Merriwa railway line

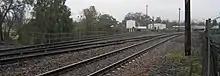
Merriwa railway line branching left off the Main North line at Muswellbrook

The Merriwa railway line in the Hunter Valley of northern New South Wales, Australia, branches from the Main North line at Muswellbrook and travels south west to Denman then generally north west through Sandy Hollow to Merriwa, a distance of approximately . The line opened to Denman on 26 April 1915, and to Merriwa on 29 October 1917. CPH railmotor operated passenger service ceased on 7 July 1973.